Sculpture

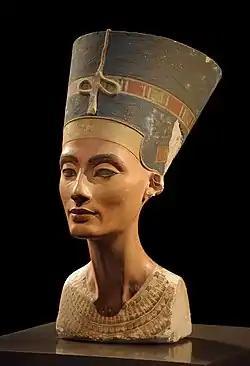
Thutmose, "Bust of Nefertiti", 1345 BCE, Egyptian Museum of Berlin

The earliest undisputed examples of sculpture belong to the Aurignacian culture, which was located in Europe and southwest Asia and active at the beginning of the Upper Paleolithic. As well as producing some of the earliest known cave art, the people of this culture developed finely crafted stone tools, manufacturing pendants, bracelets, ivory beads, and bone-flutes, as well as three-dimensional figurines.